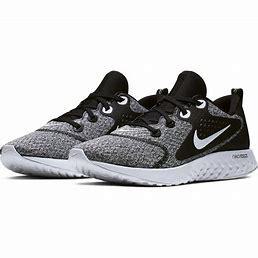
Brand: Nike
Model: Legend React